Ironman (novel)

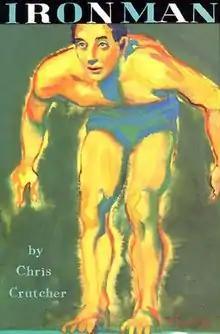

Ironman is a 1995 novel by young adult writer Chris Crutcher who studied art and literature at the University of Notre Dame in his twenties. He created the novel's cover image himself using the medium of oil pastel.